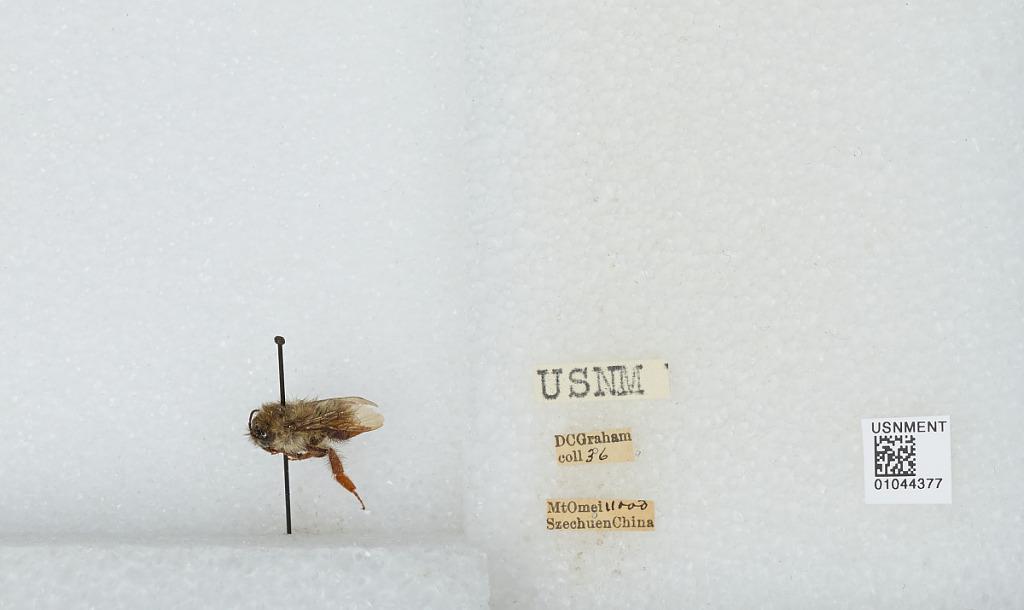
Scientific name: Bombus sp.
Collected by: D. Graham
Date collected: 1936--
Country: China
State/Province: Sichaun
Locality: Mount Emei